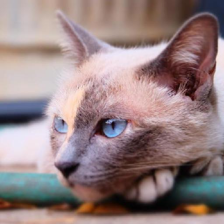
Label: animals